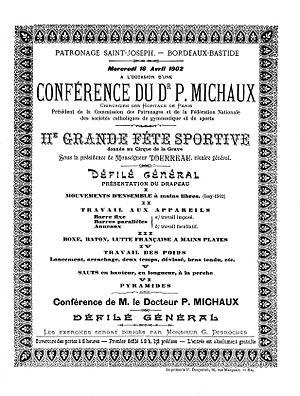
Affiche relative à une conférence donnée par le Dr Paul Michaux, président de la Fédération gymnastique et sportive des patronages de France (FGSPF), le 16 avril 1902, à Bordeaux, la Bastide, dans le cadre du patronage Saint-Joseph. Sous la présidence de Monseigneur Tourreau, vicaire général. IIe Grande Fête sportive, donnée au cirque de la Grave. Défilé général. Programme annexe
Édouard Glotin, né le 31 août 1858 à Bordeaux et mort le 2 mai 1933 à Bordeaux également, est une personnalité bordelaise, dirigeant de la maison Marie Brizard et attachée au développement des patronages locaux.
La Fédération gymnastique et sportive des patronages de France est une fédération sportive française omnisports fondée en 1898, à Paris, par le docteur Paul Michaux sous le nom provisoire d’Union des sociétés de gymnastique et d'instruction militaire des patronages et œuvres de jeunesse de France. Après avoir dû adopter transitoirement, en 1901, le titre de Fédération des sociétés catholiques de gymnastique, elle prend son nom définitif en 1903. Elle accueille l’organisation féminine du Rayon sportif féminin pendant l’Occupation et fusionne définitivement avec celle-ci en 1947 pour devenir la Fédération sportive de France puis la Fédération sportive et culturelle de France en 1968.
Les patronages du Bordelais apparaissent dès le Second Empire dans un terroir où la sociabilité gymnique est fortement enracinée. Ils se fédèrent localement au tout début du XXᵉ siècle et dès 1908 leur Union se rattache à la Fédération gymnastique et sportive des patronages de France. Elle en devient aussitôt une composante majeure tant pour la gymnastique artistique que pour le football. En un peu plus d'un siècle cette Union des patronages du Bordelais prend trois sigles différents : Union régionale des patronages du Sud-Ouest de sa fondation à 1967, Union départementale FSCF de Gironde et Comité départemental FSCF de la Gironde depuis cette date. Longtemps étroitement liée à l'archevêché et à la vie locale bordelaise elle est aussi un élément important de l'histoire de la Fédération sportive et culturelle de France.
Paul Michaux, né le 16 novembre 1854 à Metz et mort le 21 novembre 1923 à Paris, est un chirurgien et dirigeant sportif français. Après ses études à Metz et la défaite de 1870, il se réfugie à Paris où il participe activement à la conférence Olivaint dont il devient le premier président. Après son internat et sa thèse, son parcours professionnel le conduit dans différents hôpitaux de la capitale et de la banlieue où il développe des recherches et innovations médicales.